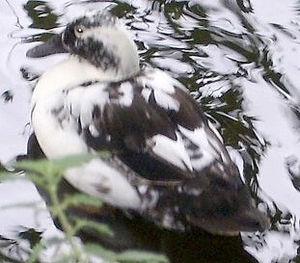
Le canard mulard est un hybride stérile issu du croisement de deux espèces de canard.